2010 Thai political protests

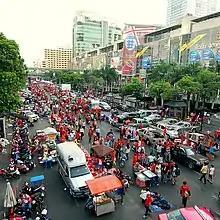
The UDD protest at Ratchaprasong intersection on 8 April 2010

The 2010 Thai political protests were a series of political protests that were organised by the United Front for Democracy Against Dictatorship (UDD) (also known as "Red Shirts") in Bangkok, Thailand from 12 March–19 May 2010 against the Democrat Party-led government. The UDD called for Prime Minister Abhisit Vejjajiva to dissolve parliament and hold elections earlier than the end of term elections scheduled in 2012. The UDD demanded that the government stand down, but negotiations to set an election date failed. The protests escalated into prolonged violent confrontations between the protesters and the military, and attempts to negotiate a ceasefire failed. More than 80 civilians and six soldiers were killed, and more than 2,100 injured by the time the military violently put down the protest on 19 May.